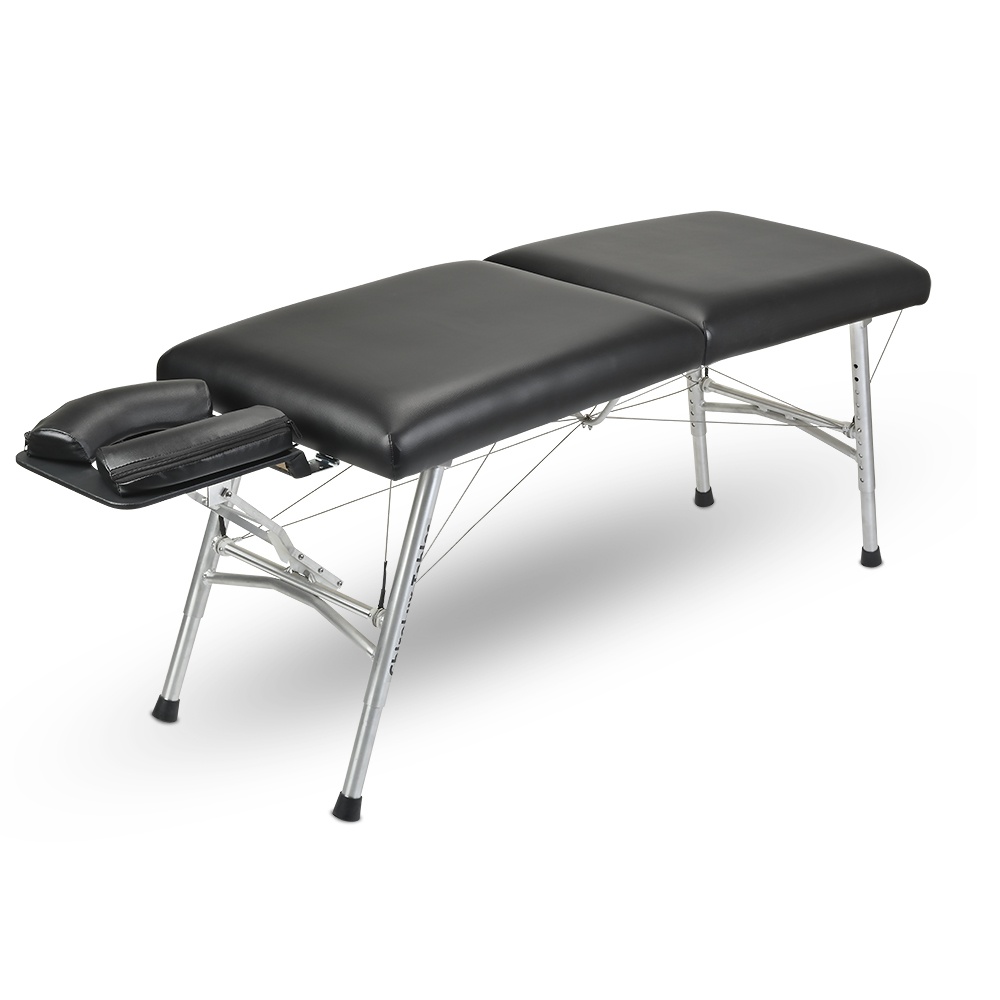
Classic
The ChiroLux Classic Chiropractic Table combines professional-grade stability and comfort with a lightweight foldable frame for easy portability. The table includes 1” thick firm density foam which allows for maximum patient comfort, while still providing a firm base for adjustments. Telescoping height adjustment and 5-position Quick-Touch Flexion/extension headpiece ensure that the table fits any patient, therapist, or chiropractor. ChiroLux CheekPads with High Density Foam included with the table provide even more comfort and adjustability to the headpiece. The cable system and aircraft aluminum tubing means that the table is both durable and lightweight. No need to worry about sliding or tipping with the wide stance legs and no-slip-feet. The table also includes the ChiroLux CarryCase made from heavy duty lightweight nylon canvas. The bag includes a large external pocket, internal storage pouch, as well as two signature backpack straps and side handle, which makes carrying this lightweight table extremely easy. * All International purchases MAY be subject to custom and duty tax. ChiroLux will NOT be responsible for custom and duty fees. Includes FREE Carry Case with Signature Backpack Straps
Brand: ChiroLux
Category: Business & Industrial > Medical > Medical Furniture > Chiropractic Tables > Portable Chiropractic Tables